Anatoly Maistruk

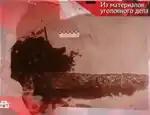
Bloodied shirt belonging to one of the victims

While it was quickly established that the victims were likely Central Asians - judging by the fact that they had eaten pilaf shortly before their deaths - the coroners struggled to identify them. Investigators were dispatched to the Kazakh and later the Uzbek SSR to look for relatives - after some searching, investigator Rais Mazitov decided to buy some souvenirs in Tashkent, only to come across some clothing whose fabric was similar to that of the victims' clothing. He learned that it was produced in a single factory in Namangan, and when he went there to look for potential clues, Mazitov located an elderly veteran who claimed that the victims were his nephew and grandsons, and that they had gone to Irkutsk to buy a car with 14,000 rubles hidden in their shorts. According to the veteran, he had submitted a missing persons report for all three some time ago, but the local police department had ignored his pleas for help. When asked if he knew anybody who would want to harm his relatives, the veteran mentioned a man by the name of "Kambarov", but said that he wanted to kill him himself.